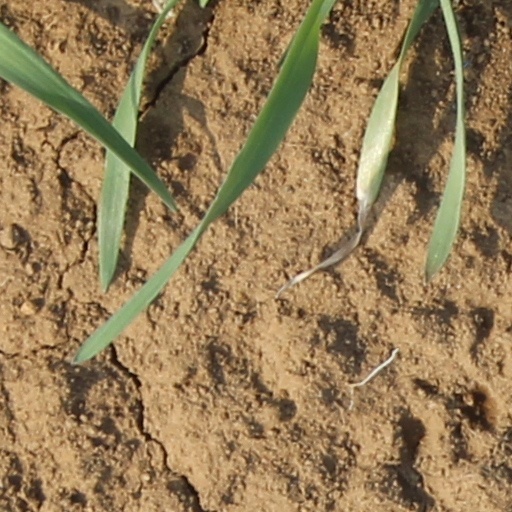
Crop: wheat